Akbarpur, Kanpur Dehat

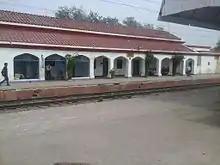
Rura Railway Station

Rura is a major railway station serving Akbarpur in the Kanpur Dehat district. It is well-connected by express and superfast trains to major cities, including Delhi, Howrah, Lucknow, Agra, Patna, Meerut, and Jammu.